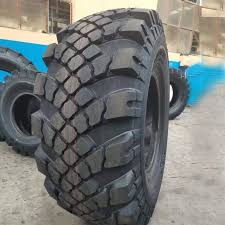
Label: BTR